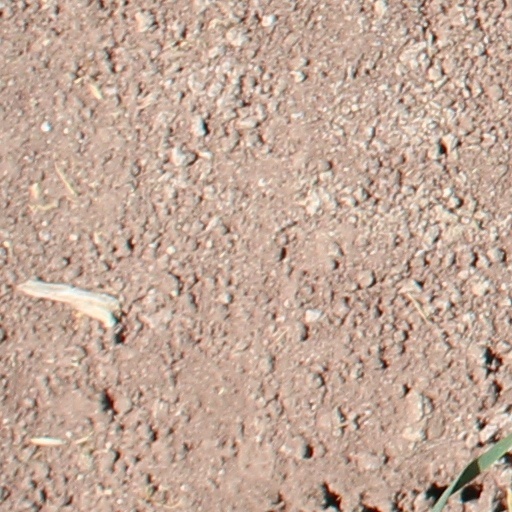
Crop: wheat